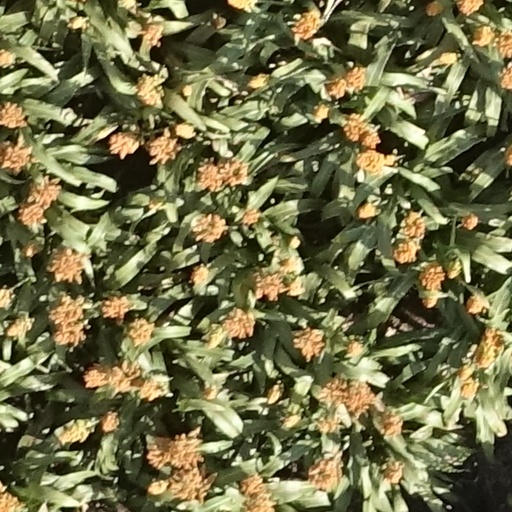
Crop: sorghum